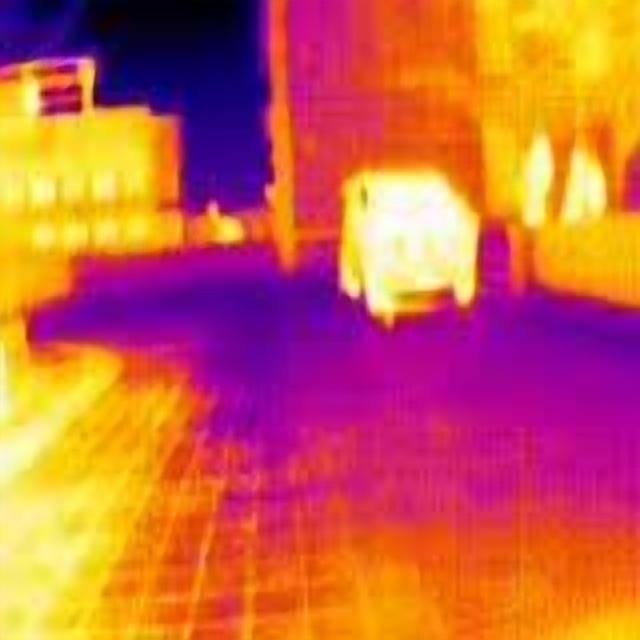
Detected objects:
label: person
label: person